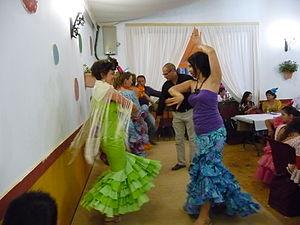
La sévillane ou sevillana est une danse populaire espagnole originaire de Séville, qui se danse à deux, à un ou plusieurs couples, en cercle ou en groupe.